Gaby Deslys

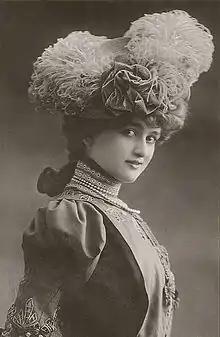
Publicity photo of Deslys, 1910s

Gaby Deslys (born Marie-Elise-Gabrielle Caire, 4 November 1881 – 11 February 1920) was a French singer and actress during the early 20th century. She selected her name for her stage career, and it is a contraction of "Gabrielle of the Lillies". During the 1910s she was exceedingly popular worldwide, making $4,000 a week in the United States alone ($ in dollars ). She performed several times on Broadway, at the Winter Garden Theater, and performed in a show with a young Al Jolson. Her dancing was so popular that "The Gaby Glide" was named for her.